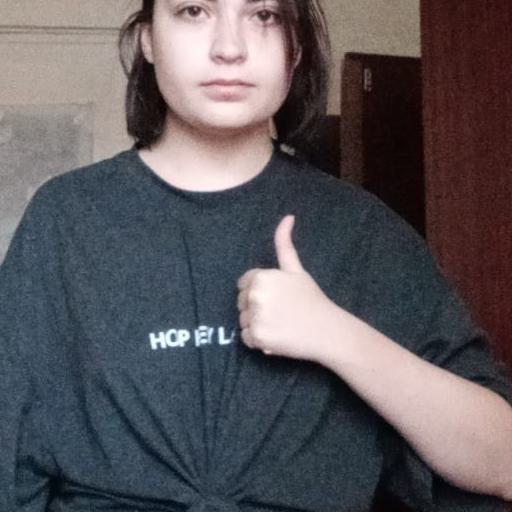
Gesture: like